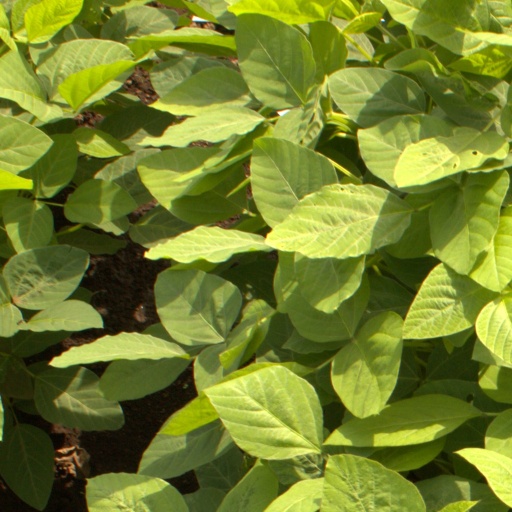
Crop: soybean